History of socialism

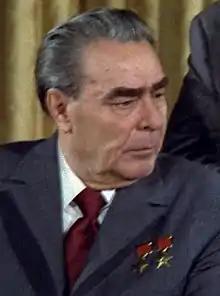
Leonid Brezhnev

As a result of the failure of the Popular Fronts and the inability of Britain and France to conclude a defensive alliance against Hitler, Stalin again changed his policy in August 1939 and signed a non-aggression pact, the Molotov–Ribbentrop Pact, with Nazi Germany. Shortly afterwards World War II broke out, and within two years Hitler had occupied most of Europe, and by 1942 both democracy and social democracy in Central and Eastern Europe fell under the threat of fascism. The only socialist parties of any significance able to operate freely were those in Britain, Sweden, Switzerland, Canada, Australia and New Zealand. But the entry of the Soviet Union into the war in 1941 marked the turning of the tide against fascism, and as the German armies retreated another great upsurge in left-wing sentiment swelled up in their wake. The resistance movements against German occupation were mostly led by socialists and Communists, and by the end of the war the parties of the left were greatly strengthened.